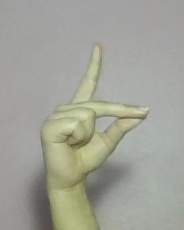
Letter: ta